Jubilant Sykes

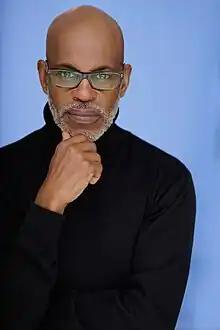
Jubilant Sykes in 2023. "Photo by James Pratt."

Jubilant Sykes (born 1960, Los Angeles, California) is an American baritone.